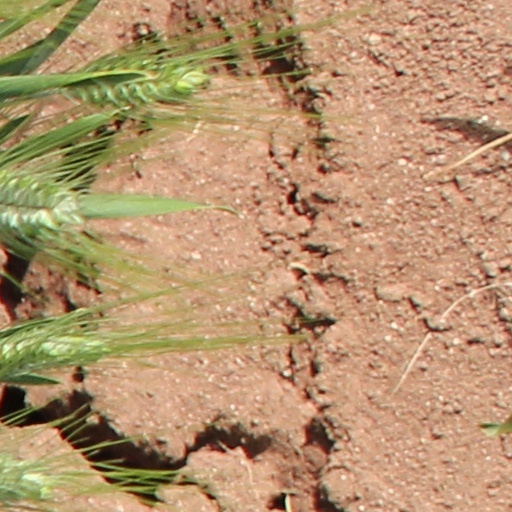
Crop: wheat